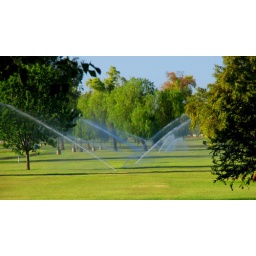
This is how to get green grass in Arizona...they only way.